Frank Craven

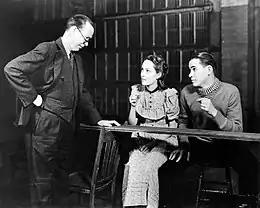
Frank Craven, Martha Scott and John Craven in the original Broadway production of "Our Town" (1938)

Before he acted in films, Craven worked in stage productions, not limiting his activity to acting. "I would do "anything" around the place," he said. He found later that work with carpentry, painting, and other backstage activities proved "invaluable" to him. His initial success in New York came in the role of James Gilley in "Bought and Paid For" (1911). He also played the same role in a production in London. He also was a playwright, penning hits such as "Too Many Cooks" (1914) and "The First Year" (1920).